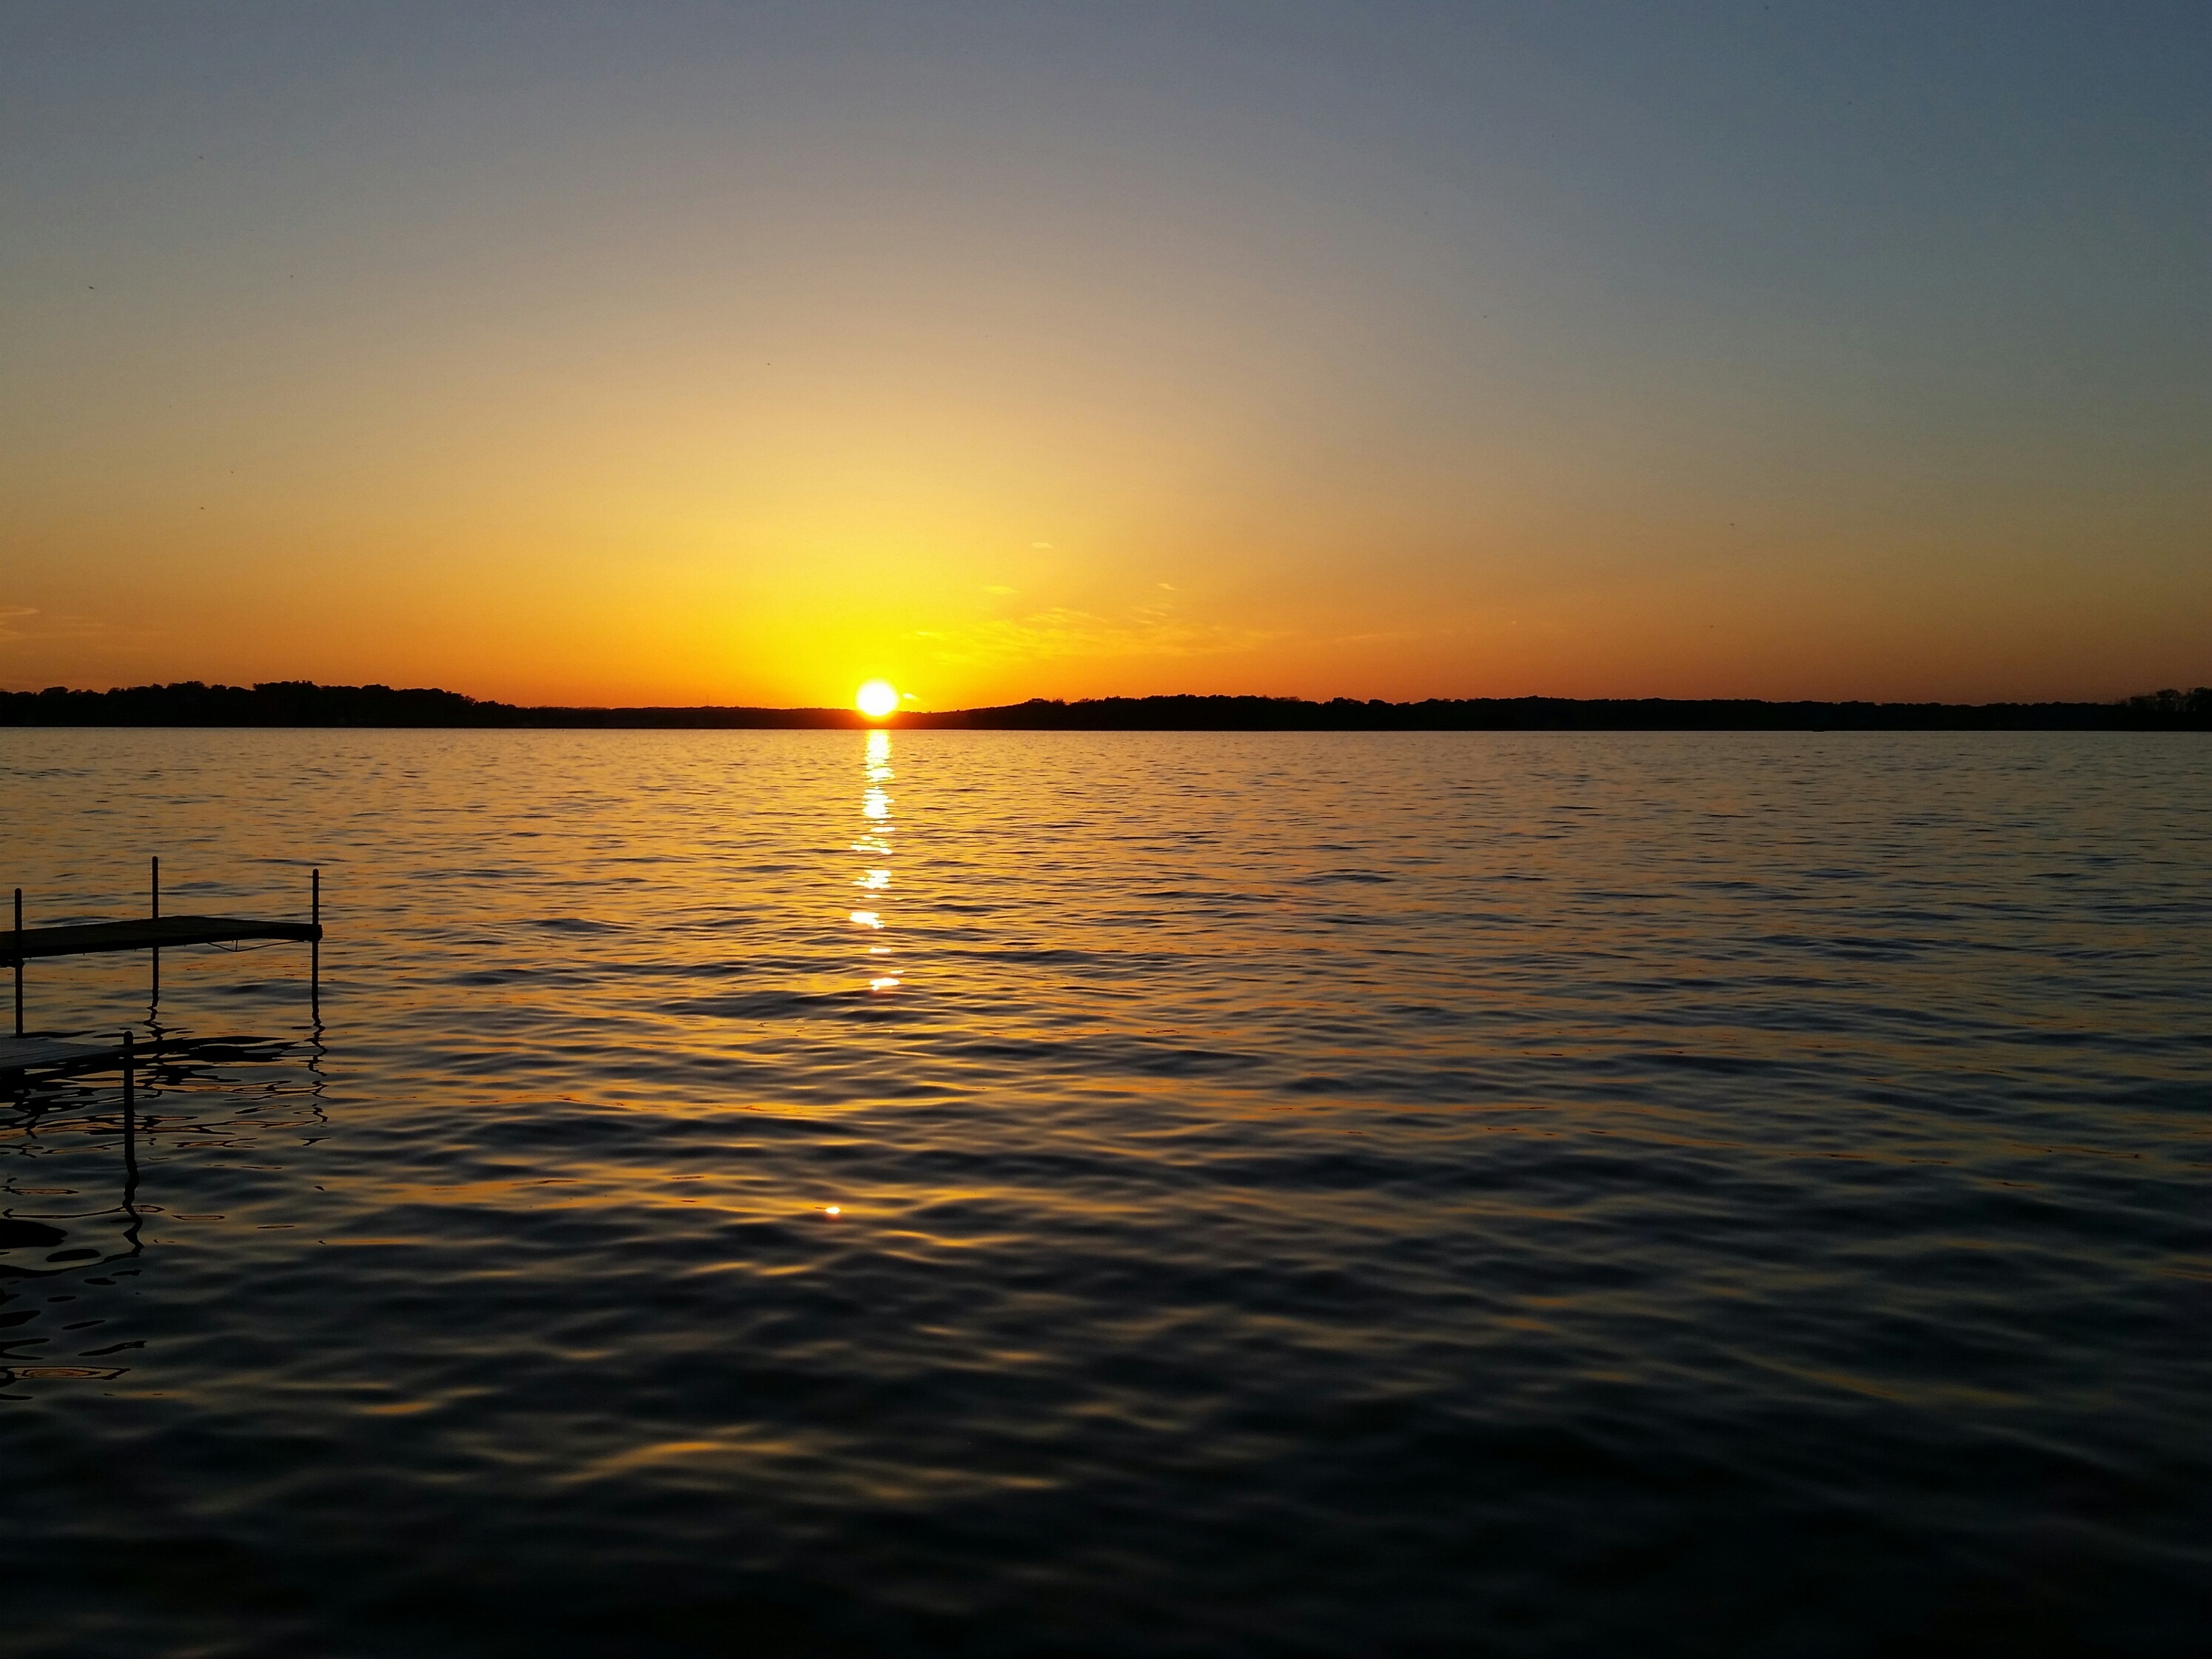
sea, water, ocean, horizon, sun, sunrise, sunset, sunlight, morning, lake, dawn, shoreline, dusk, evening, reflection, waves, afterglow